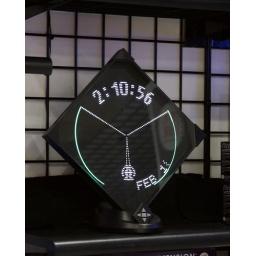
POV clock in a clear case.